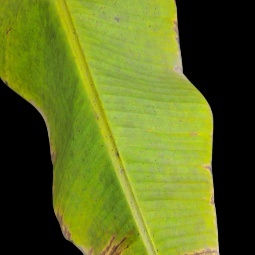
Label: Sulphur